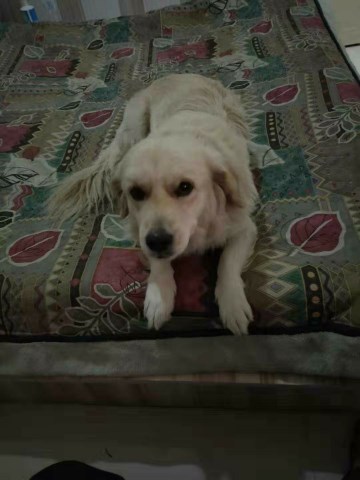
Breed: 5355-n000126-golden_retriever